Conus grahami

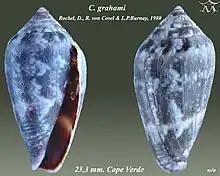
Apertural and abapertural views of shell of "Conus grahami" Rockel, D., R. von Cosel & L.P. Burnay, 1980, showing variation in the species.

Conus grahami is a species of sea snail, a marine gastropod mollusk in the family Conidae, the cone snails and their allies.